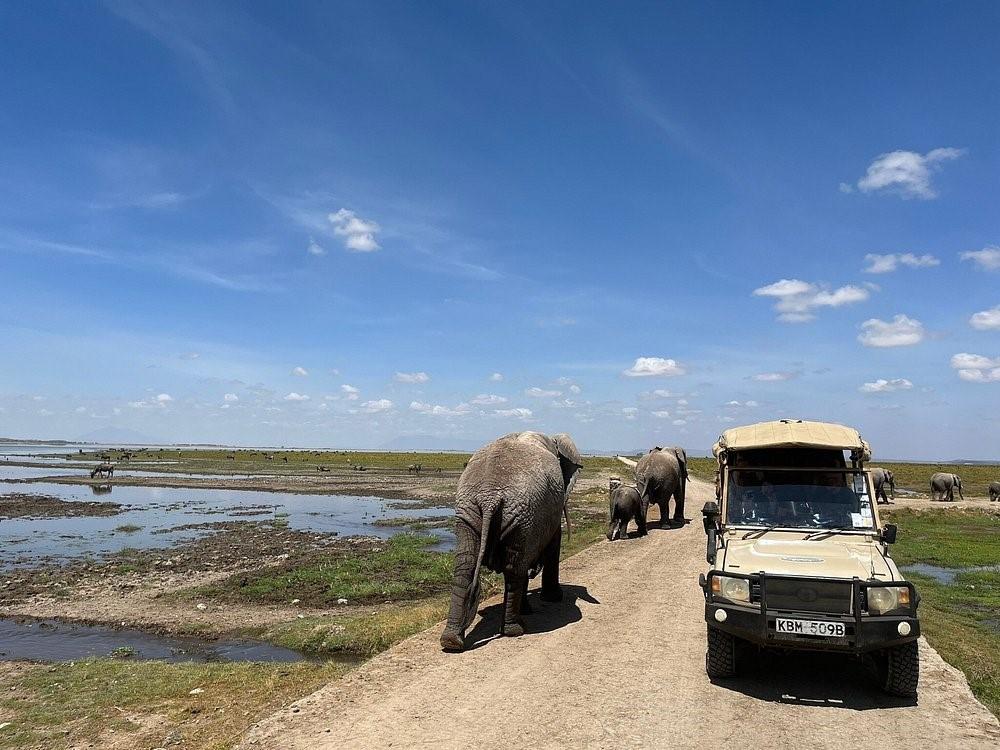
Gari la watalii likiwa mbugani huku tembo akitembea, kutoka sehemu moja na nyingine baada ya kujipatia maji pamoja na wanyama wengine porini.